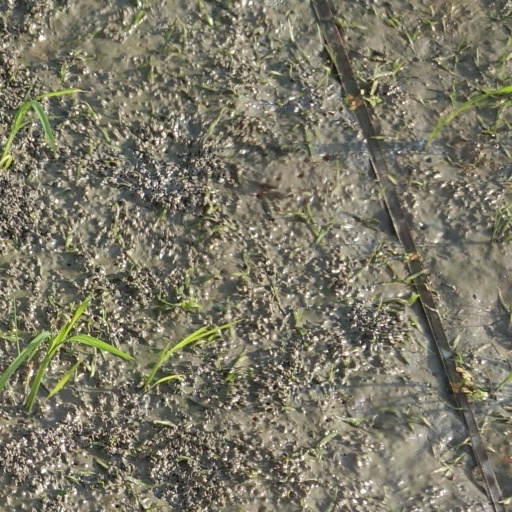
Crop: rice